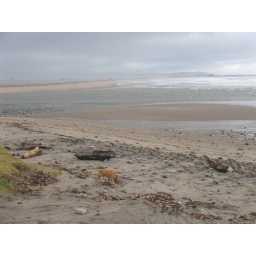
dog at beach near Maketu